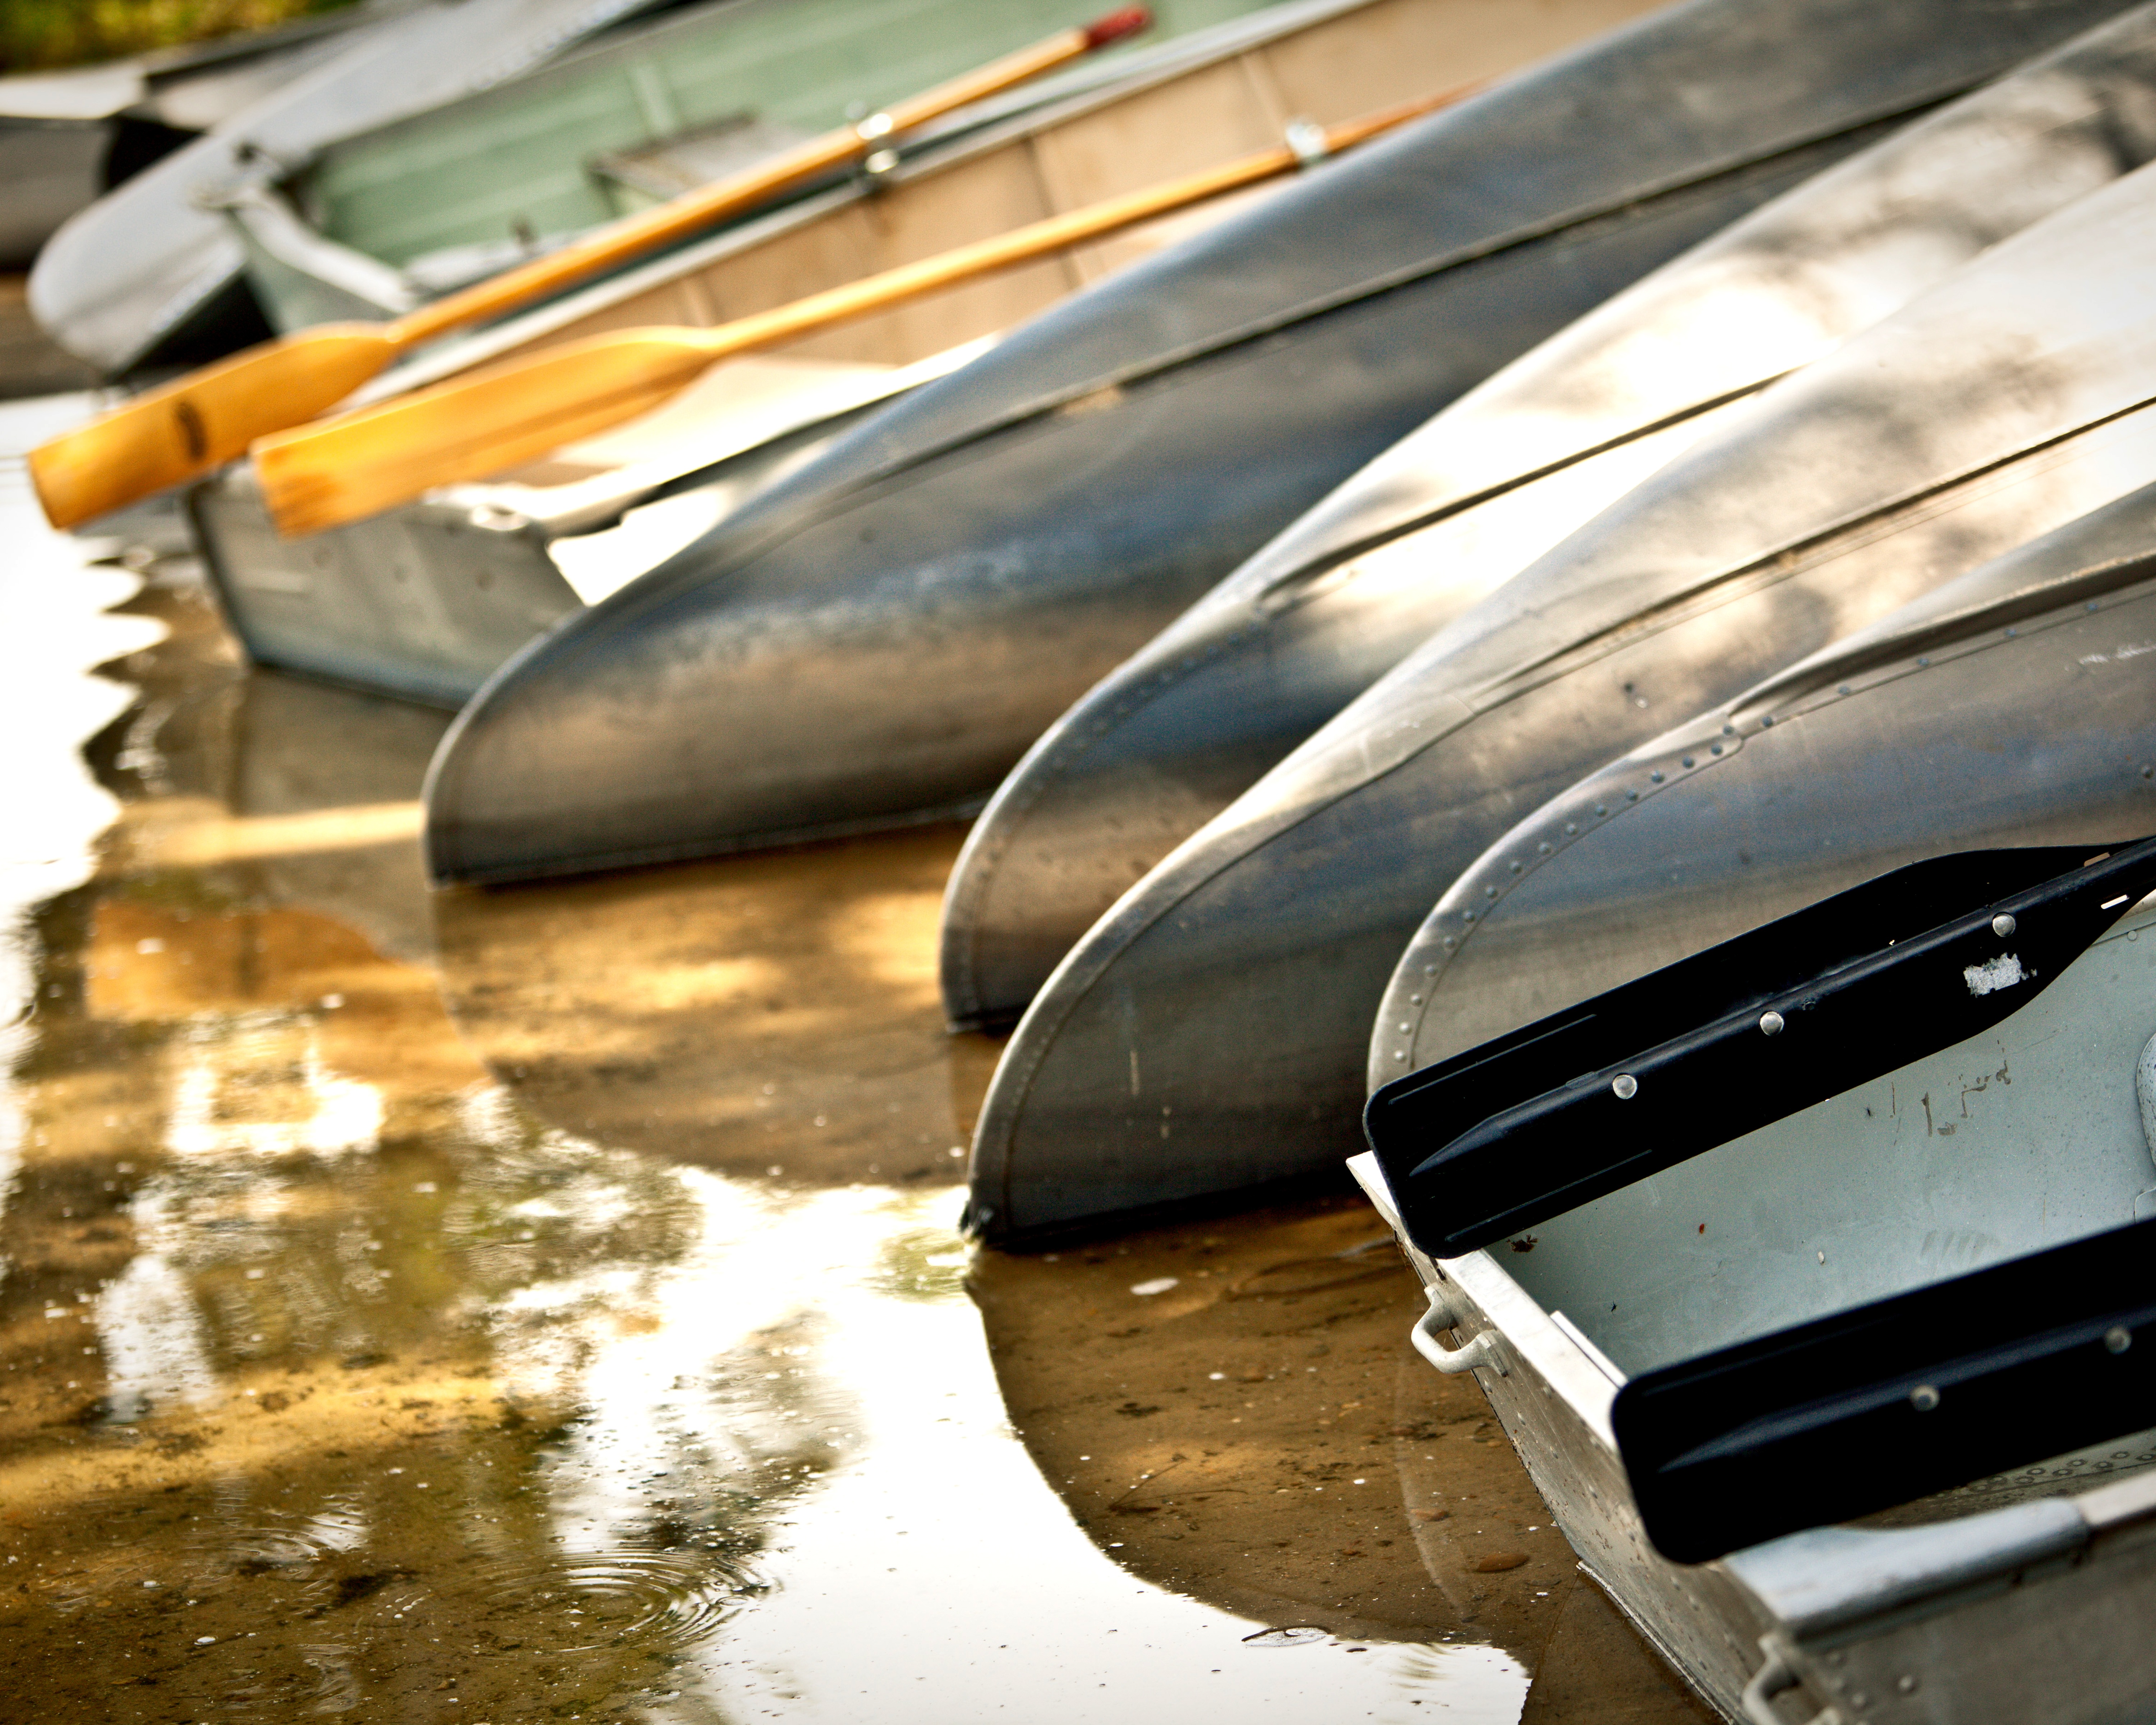
water, nature, boat, wheel, window, glass, lake, canoe, vehicle, windshield, material, tire, activity, bumper, outdoors, camp, canoeing, automotive exterior